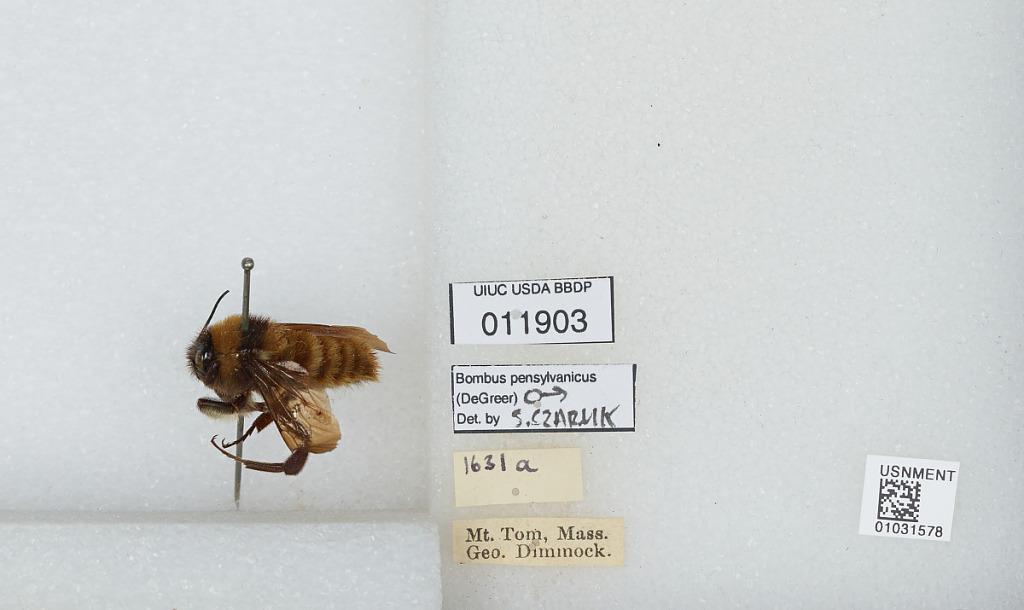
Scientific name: Bombus (Fervidobombus) pensylvanicus pensylvanicus (De Geer)
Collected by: G. Dimmock
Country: United States
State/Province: Massachusetts
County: Hampden
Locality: Mount Tom, near Holyoke
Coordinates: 42.2417, -72.6481
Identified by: Czarnik, S.